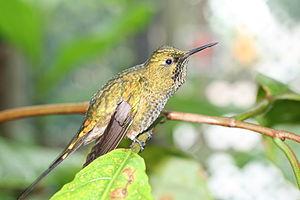
Le Porte-traîne nouna est une espèce de colibri présente en Amérique du Sud, dans le nord-est de la Colombie, au Pérou et en Équateur.